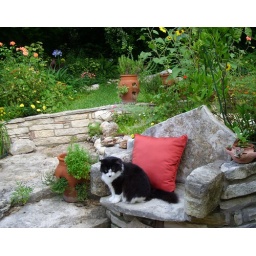
Sweetheart posing in the stone chair on limestone ledge